Richard Smith (American football coach)

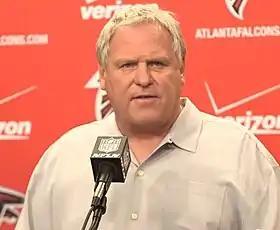
Smith with the Atlanta Falcons in 2015

Richard Smith (born October 17, 1955) is an American football coach who is the linebackers coach for the Chicago Bears of the National Football League (NFL). He has been defensive coordinator for the Atlanta Falcons, as well as the Houston Texans and Miami Dolphins, and a linebacker coach for the Los Angeles Chargers, Las Vegas Raiders, and Indianapolis Colts.